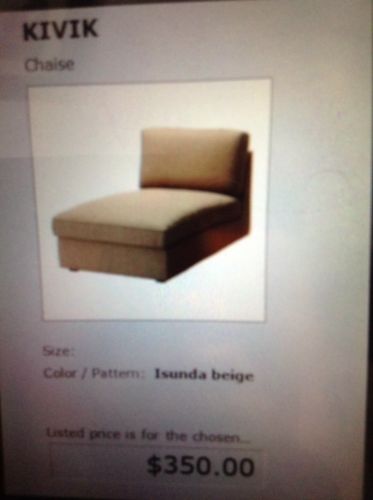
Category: sofa